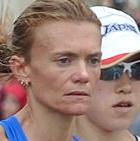
Age: 35